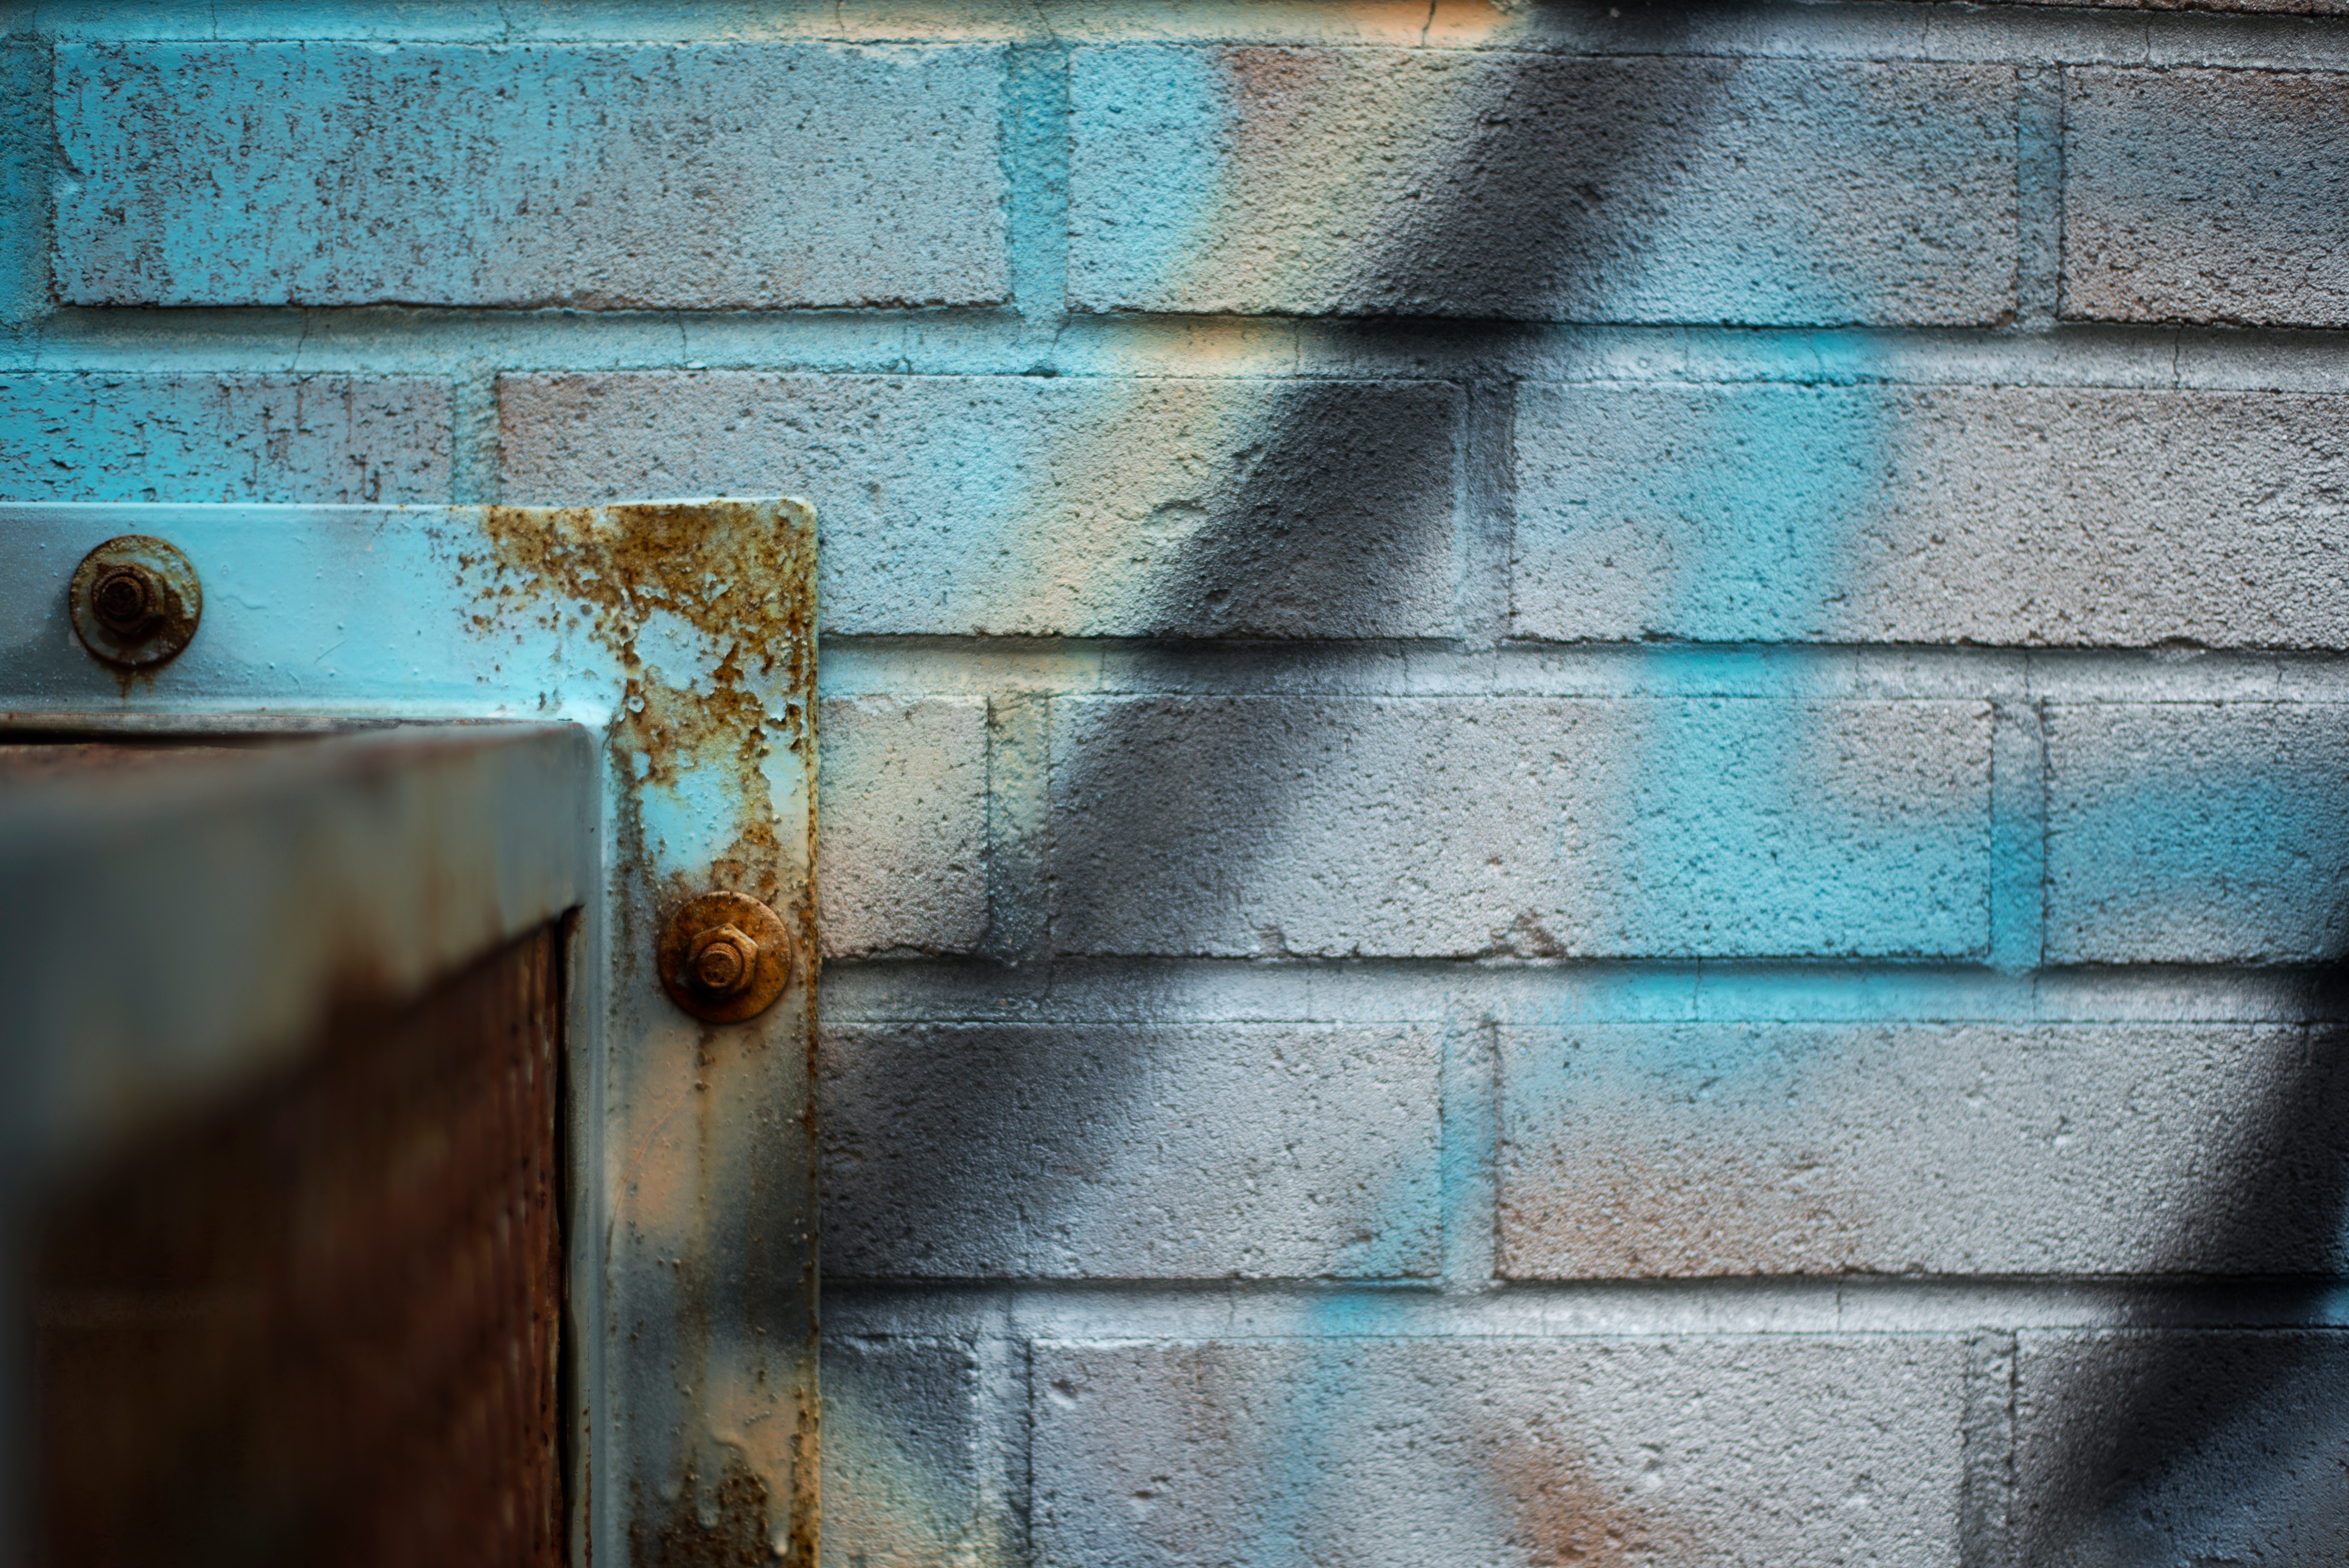
wood, texture, floor, window, glass, wall, rust, green, color, blue, brick, material, road surface